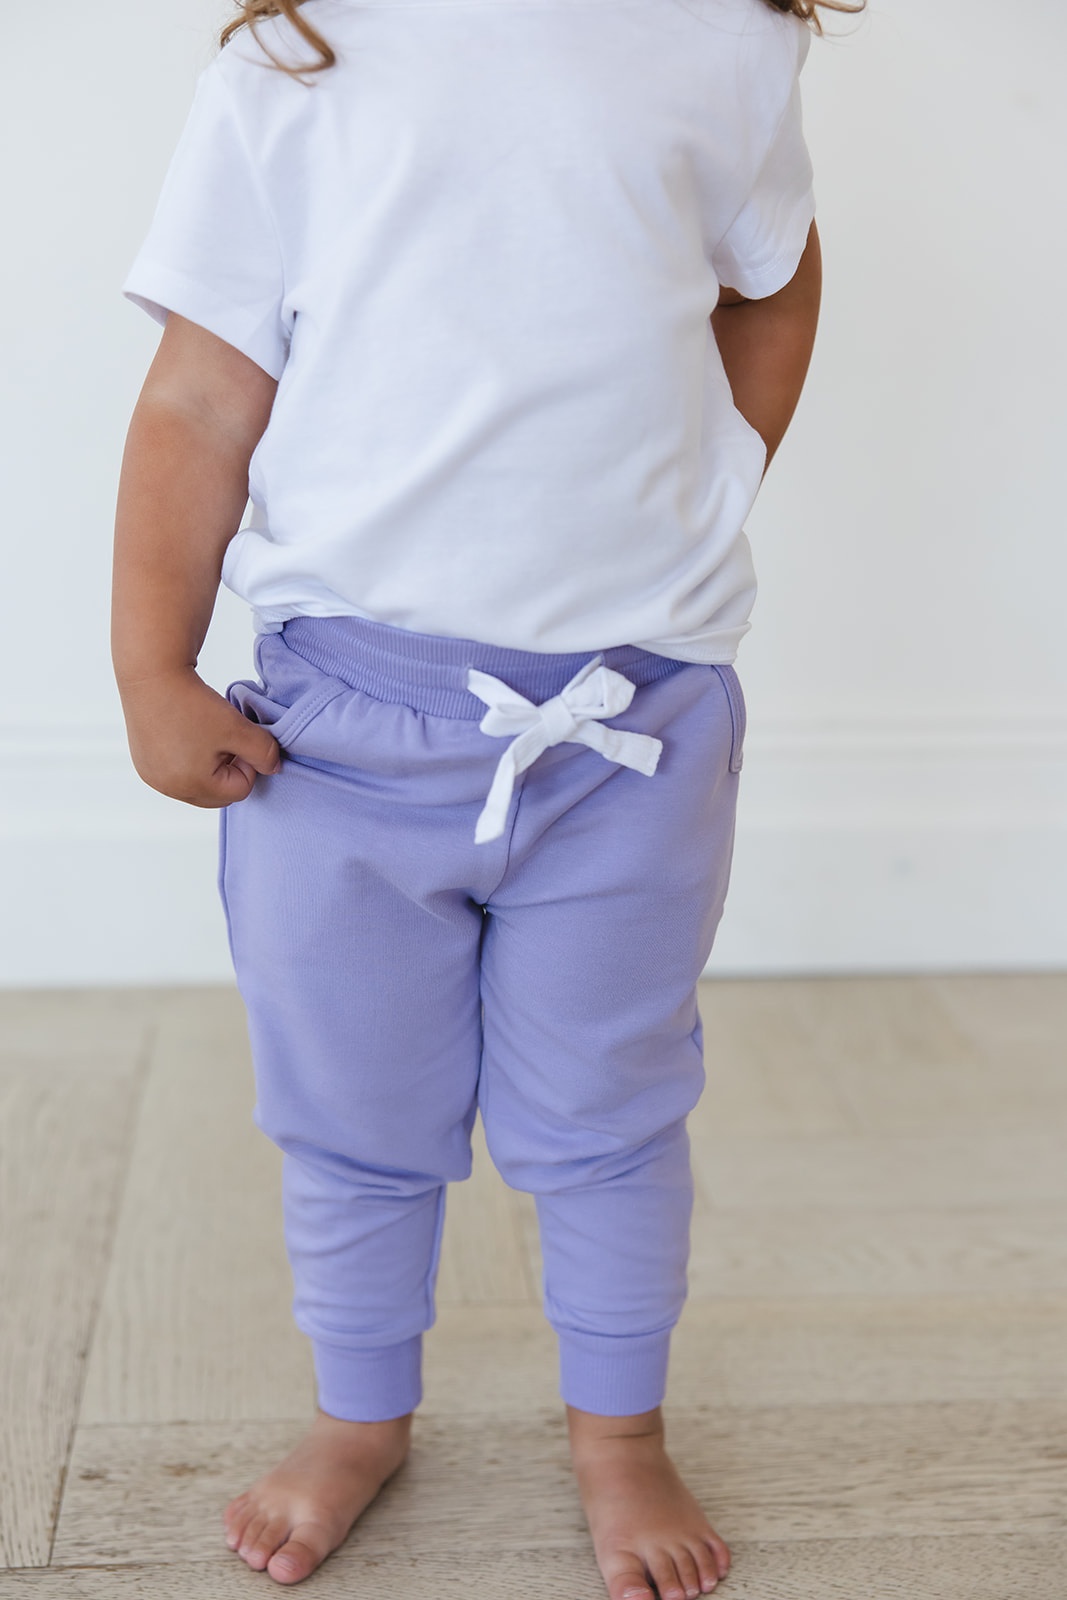
Wisteria Dream - Cloud Terry Jogger
Dream. Lounge. Play. The perfect blend of cozy and cool, our French Terry Crewneck is a must-have for laid-back days. Designed with a relaxed, oversized fit, it’s perfect for layering or wearing on its own. With soft, ribbed accents and a comfy feel, this crewneck is as stylish as it is practical—perfect for playtime, lounging, and everything in between. Details: Buttery soft cotton/spandex Sizes: 18M-6Y Relaxed fit Ribbed accents
Brand: Blush Lotus
Category: Apparel & Accessories > Clothing > Baby & Toddler Clothing > Baby & Toddler Bottoms > Joggers